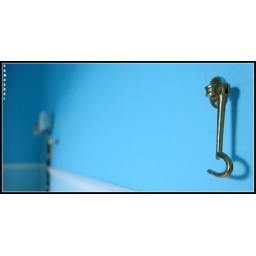
Two of these hooks were located around five feet up the wall at the top corners of the bed below!